Saint Luke Painting the Crucifixion

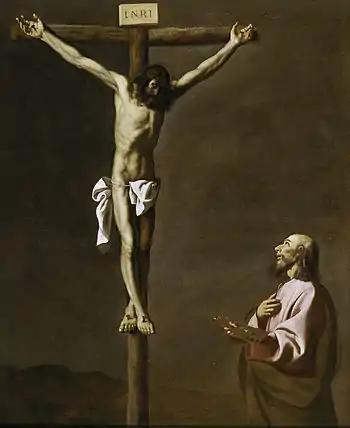
"Saint Luke Painting the Crucifixion" (c. 1650) by Francisco de Zurbarán

Saint Luke Painting the Crucifixion is an oil on canvas painting by Francisco de Zurbarán, executed , also known as Crucifixion with Saint Luke or The Crucified Christ with a Painter. It is now in the Prado Museum. The figure of Saint Luke is thought to be a self-portrait of the artist.